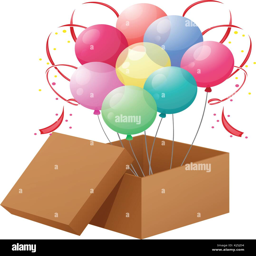
illustration of the balloons in the box on a white background